Ashok Veer Vikram Singh

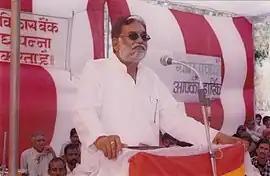
Bhaiya Raja addressing a Co-operative Bank gathering

Ashok Veer Vikram Singh, also known as Bhaiya Raja was the member of Madhya Pradesh Legislative Assembly. He was convicted in two criminal cases.